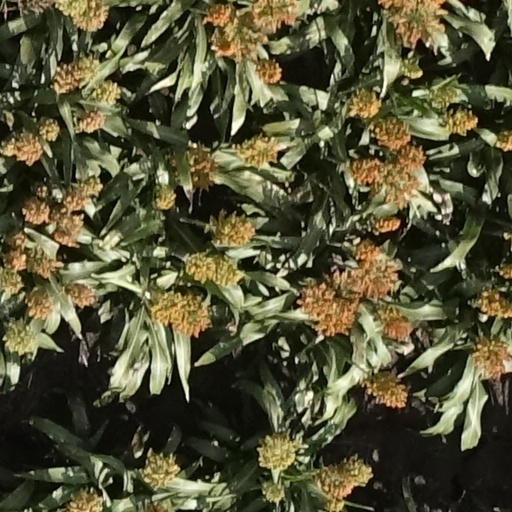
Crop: sorghum